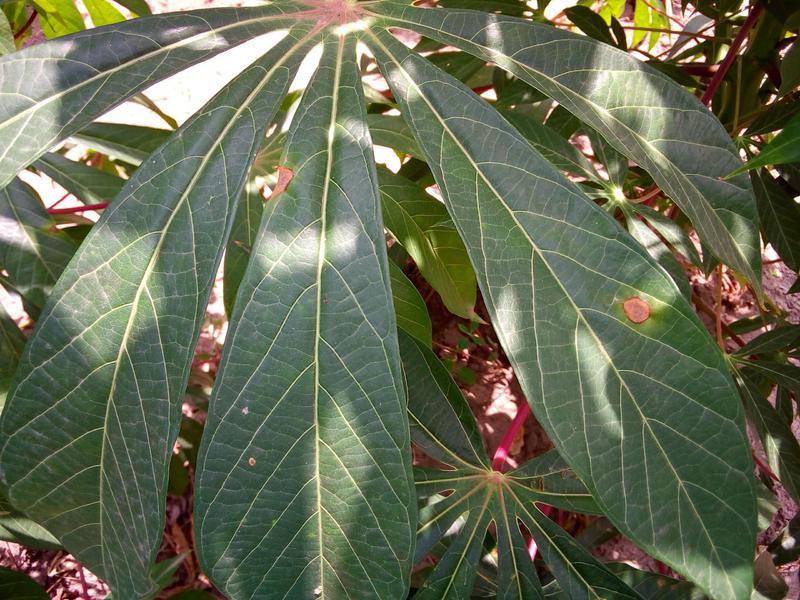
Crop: cassava
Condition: bacterial_blight